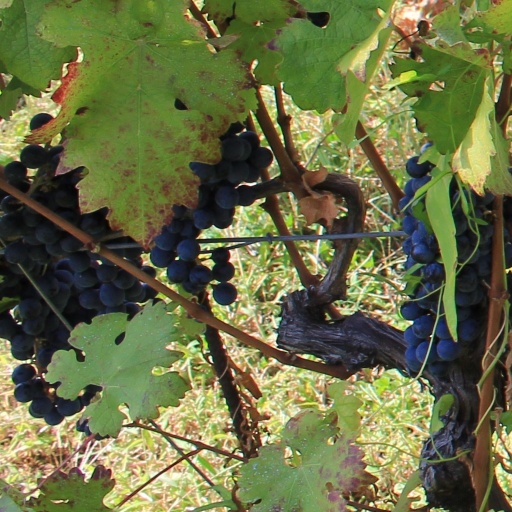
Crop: grape